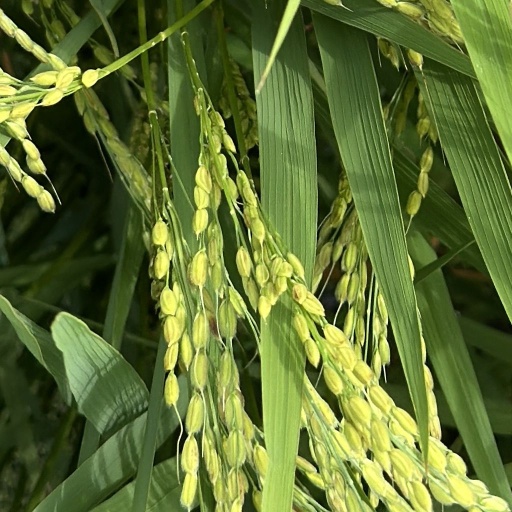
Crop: rice